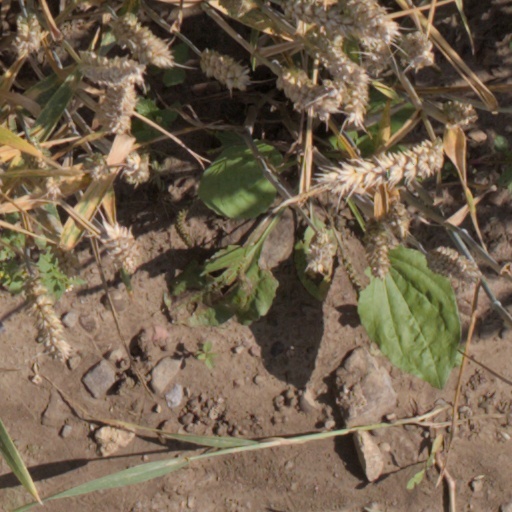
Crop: wheat